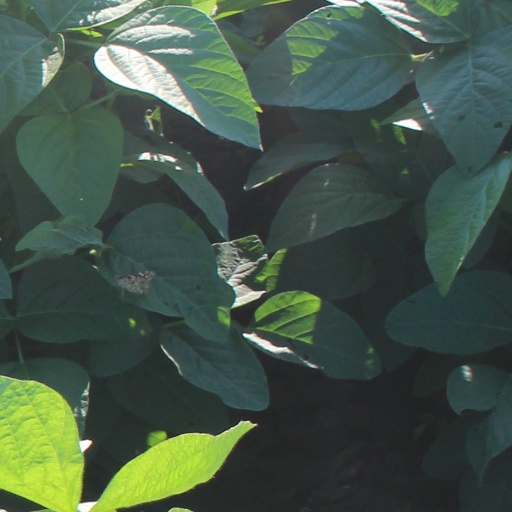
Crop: soybean